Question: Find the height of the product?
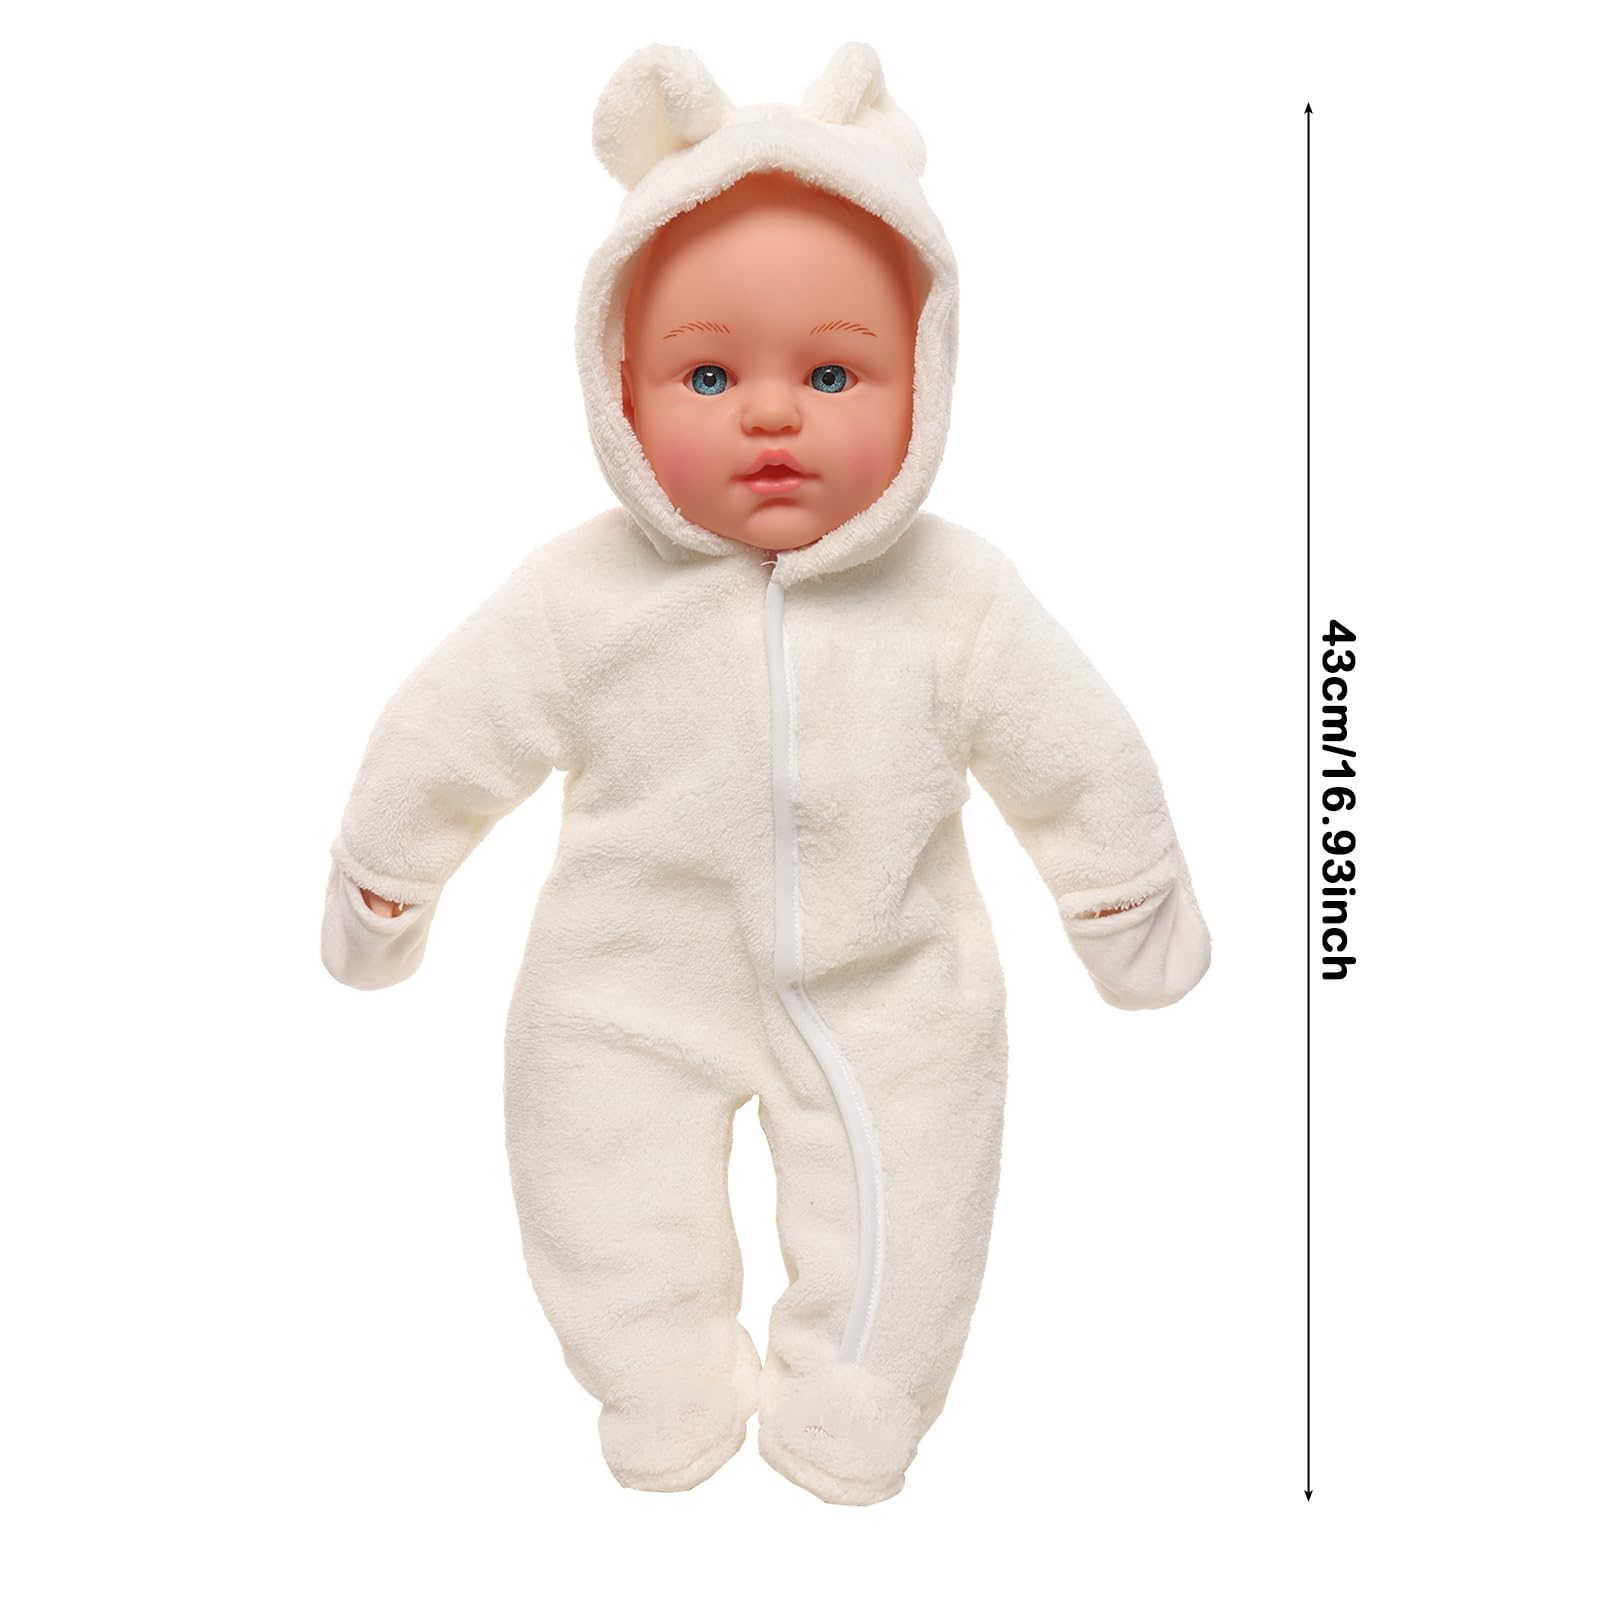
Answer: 43.0 centimetre